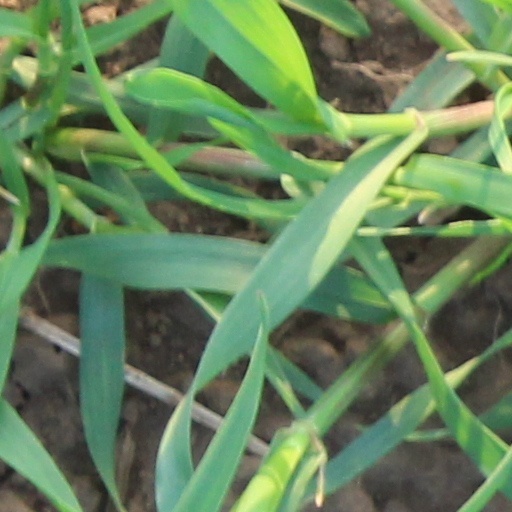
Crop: wheat